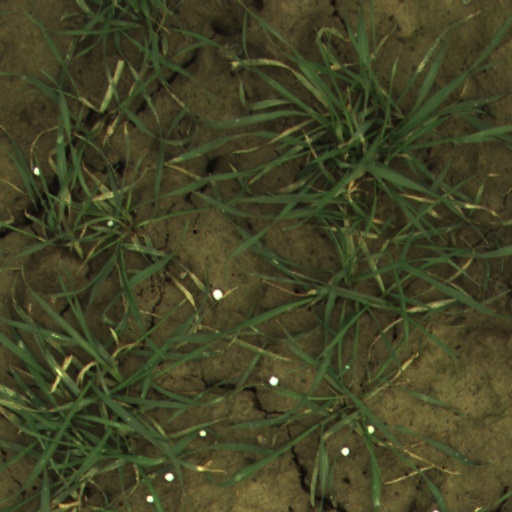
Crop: wheat